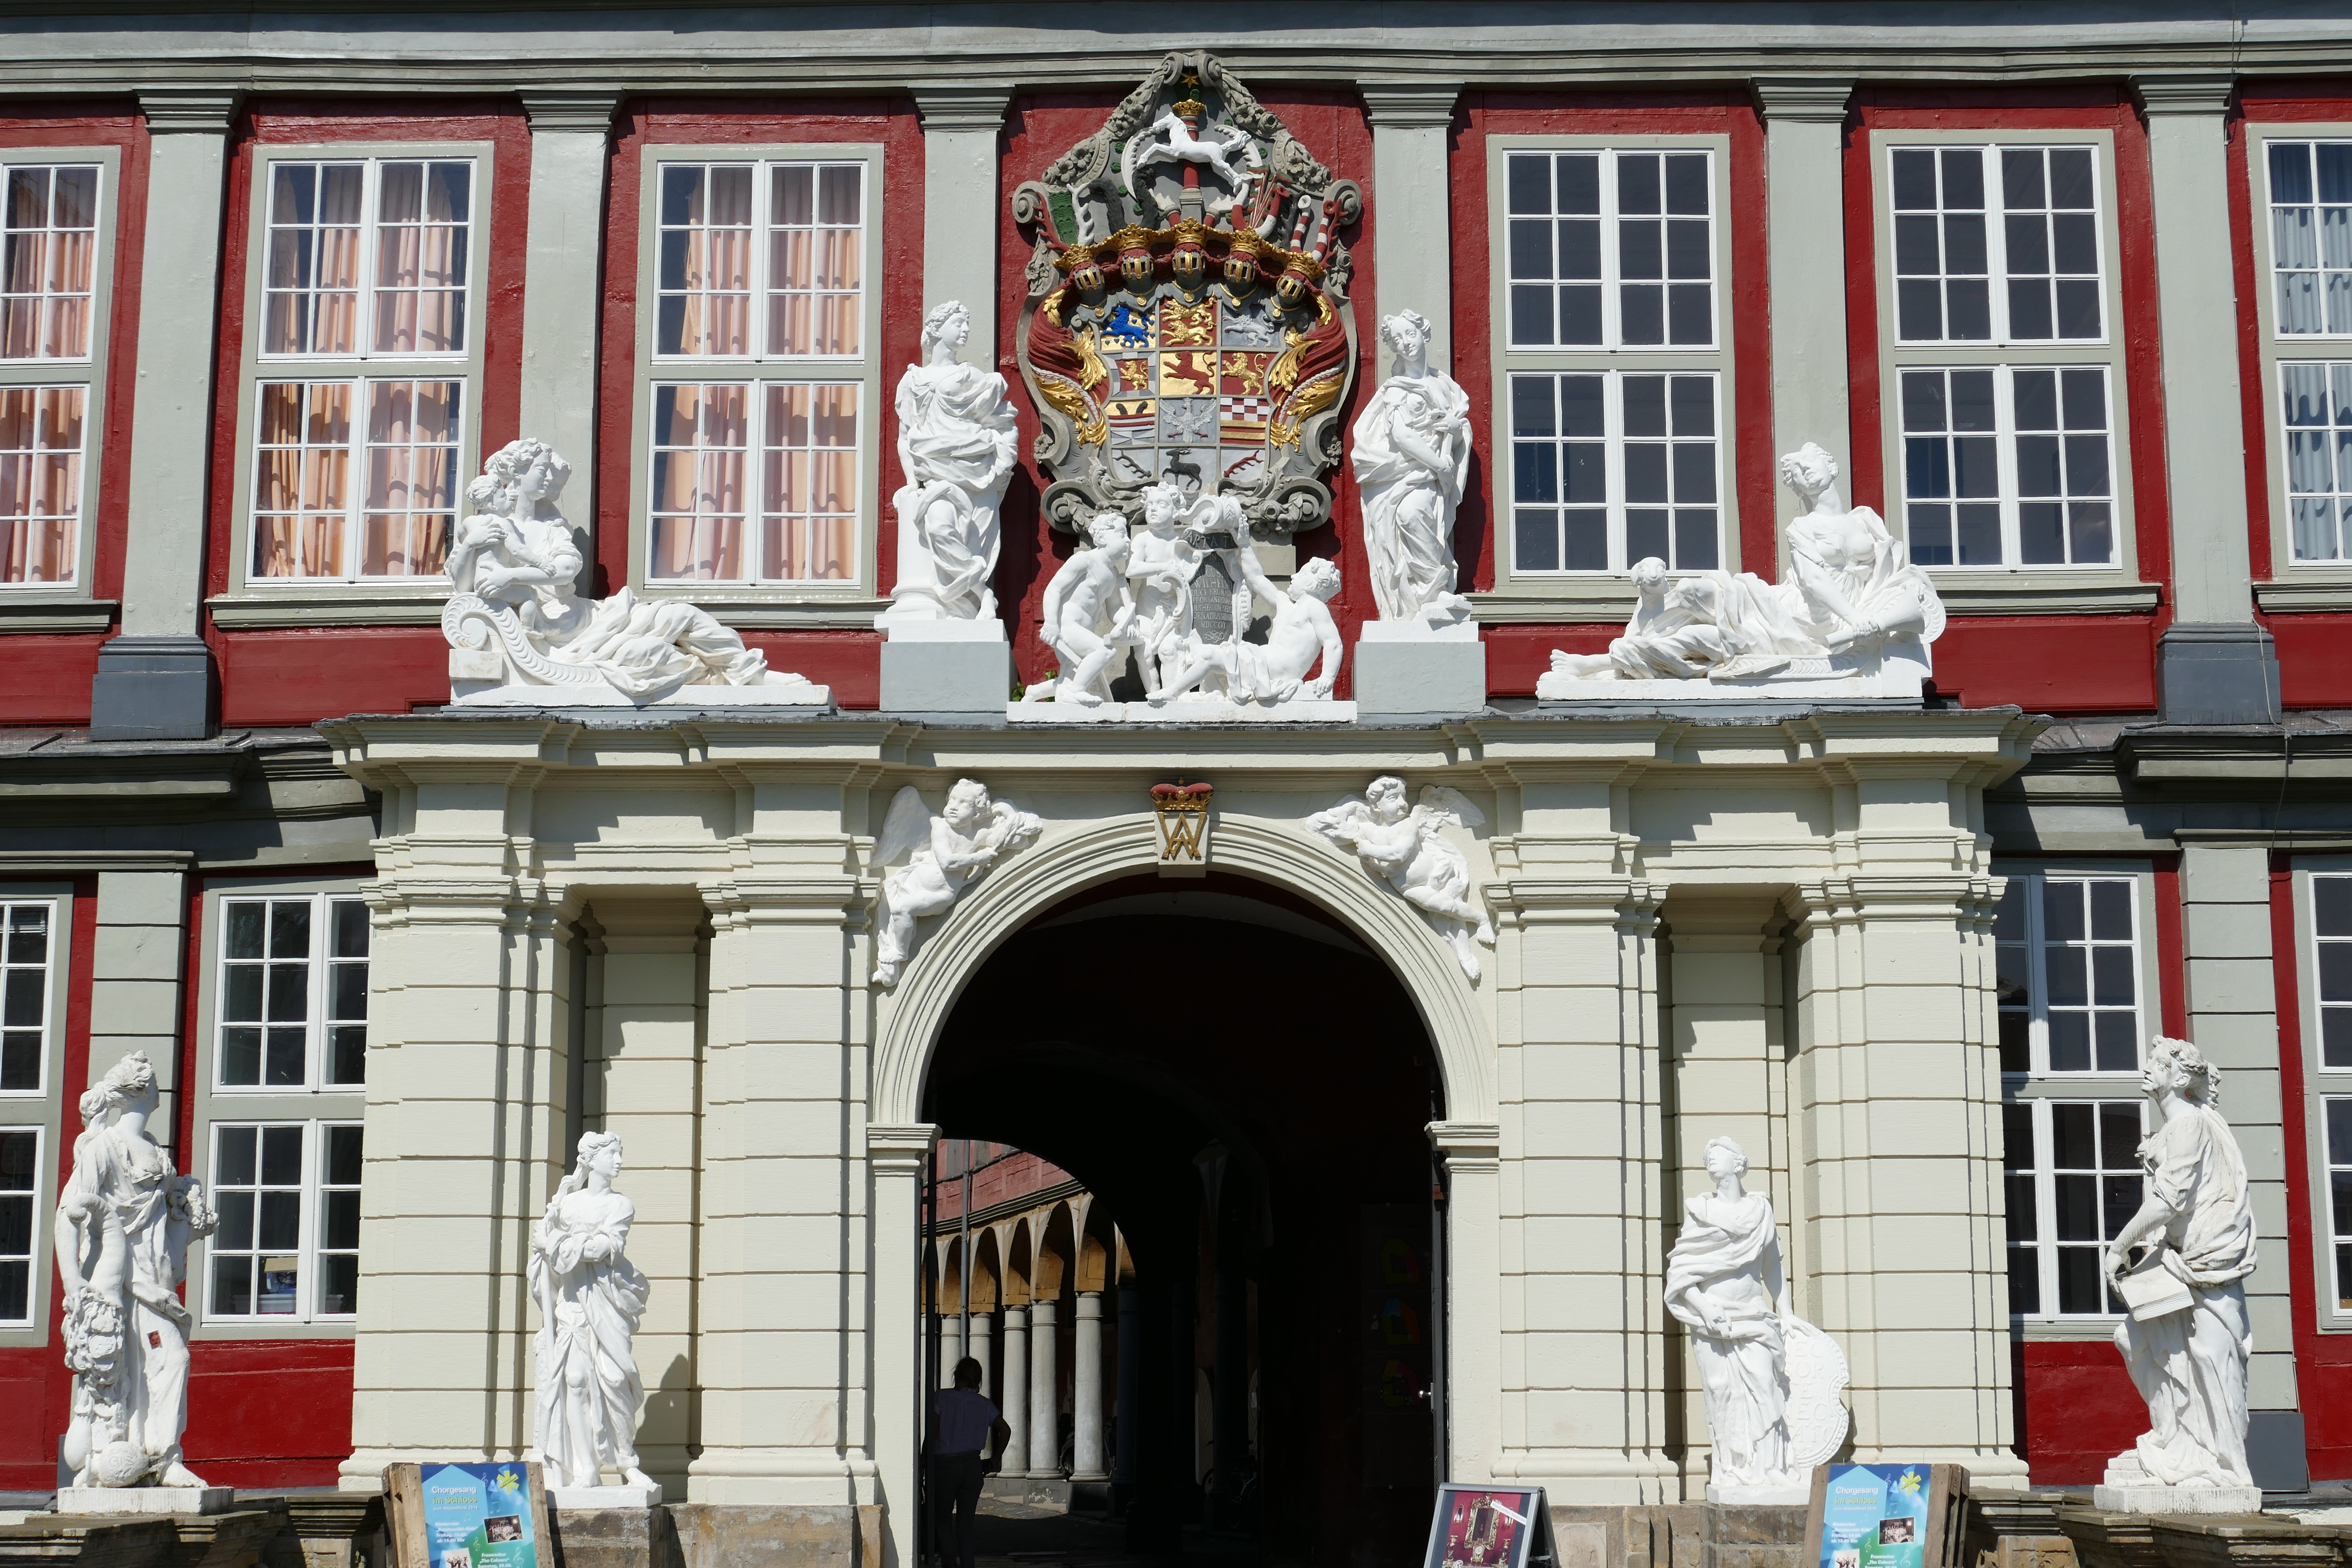
architecture, house, window, town, building, downtown, castle, facade, fig, old town, sculpture, statues, germany, input, historically, portal, lower saxony, stone figures, wolfenb ttel, urban area